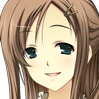
Portrait style: Anime Portrait